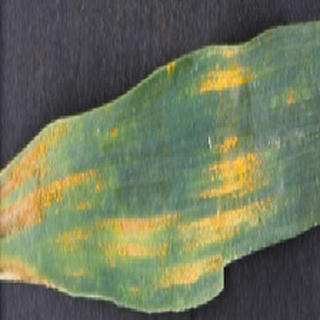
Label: wheat_yellow_rust